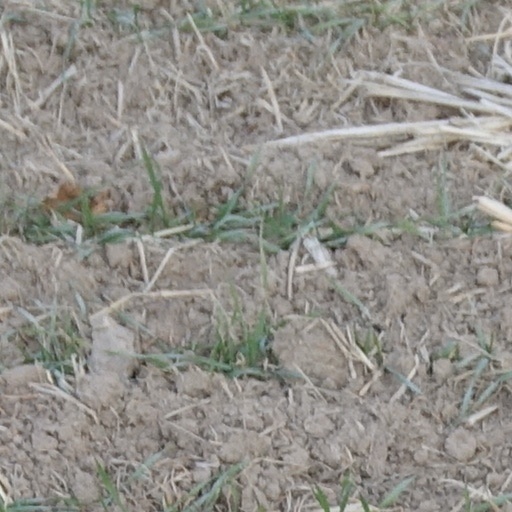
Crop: wheat